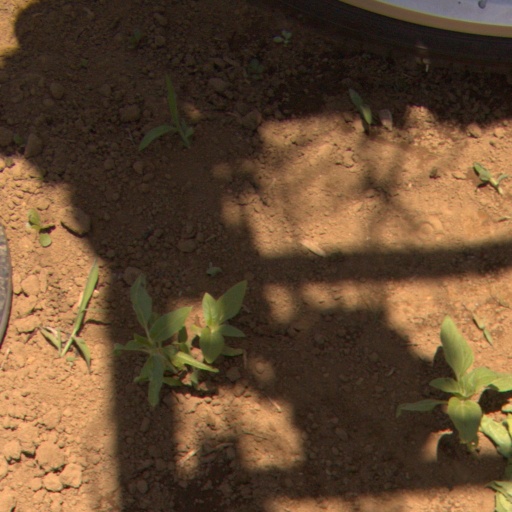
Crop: Jerusalem artichoke